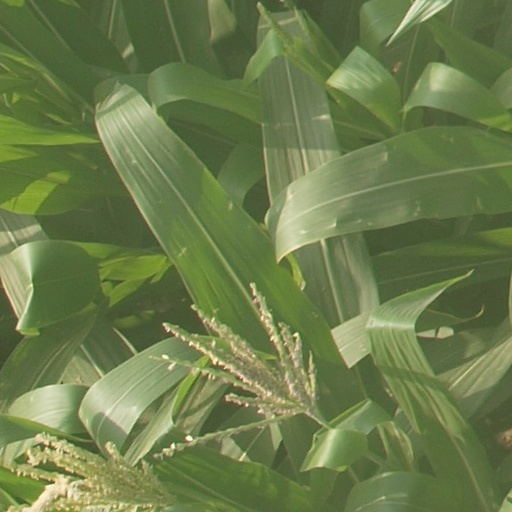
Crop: maize; corn